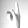
ASL letter: K